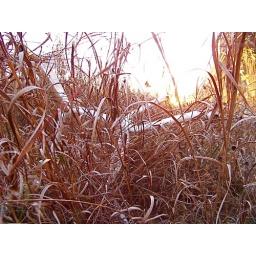
A patio table by the side of the road